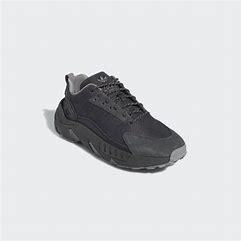
Brand: Adidas
Model: ZX 22 Boost